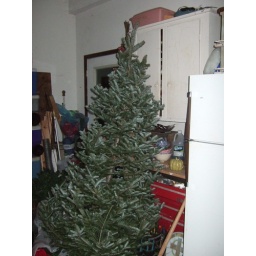
The tree didn't make it in the house yet, but soon